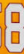
Number: 8